Vehicle registration plates of Thailand

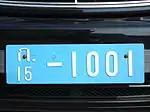

License plates issued to members of diplomatic missions, international organizations or United Nations specialized agencies based in Thailand are 11 by 38.7 centimeters in size, with the format "ท 01 - 1234". On the top left is a letter denoting the status of the registrant ("ท" for diplomatic agents, "พ" for members of special embassy agencies, "ก" for consular agents, and "อ" for international organizations or United Nations agencies). On the bottom left is a number code denoting the country or organization. On the right is a serial number string of up to four digits, with a separating horizontal line in the middle. Motorcycle plates have a similar appearance but with a size of . Plates issued to diplomatic agents are colored black on white, those issued to honorary consuls are black on gray, and others are white on light blue.